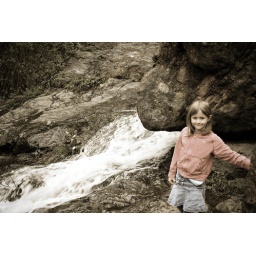
My girl in pink